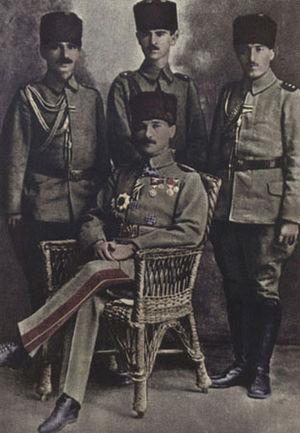
La 7ᵉ armée ottomane est une grande unité de l'Armée ottomane active de 1877 au début du XXᵉ siècle et de 1917 à 1918. Elle a opéré en Arabie et au Levant. Son chef le plus connu a été Mustafa Kemal, futur Atatürk.
Kemal Atatürk, communément appelé Mustafa Kemal Atatürk ou parfois simplement Mustafa Kemal, né en 1881 à une date inconnue à Salonique et mort le 10 novembre 1938 à Istanbul, est un homme d'État turc, fondateur et premier président de la République de Turquie de 1923 à 1938.